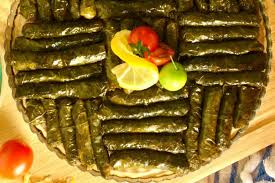
Label: stuffed_vine